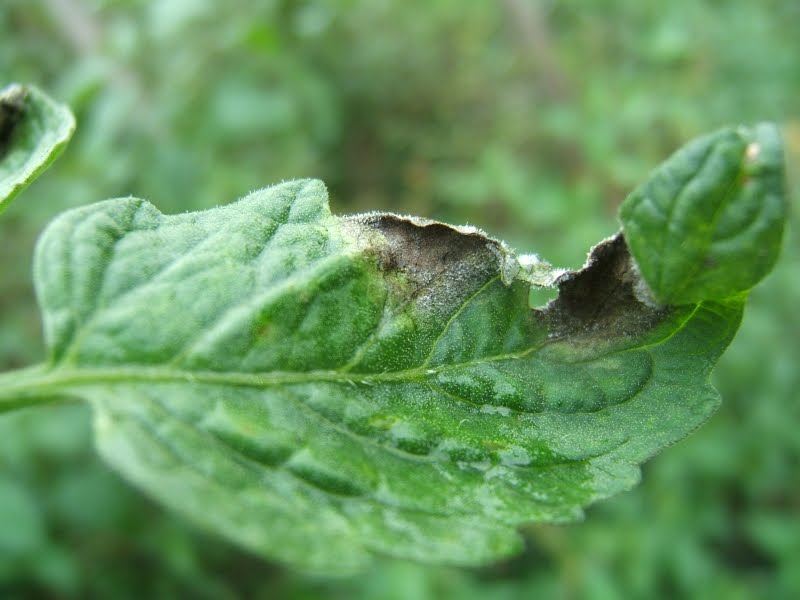
Labels: Tomato leaf late blight